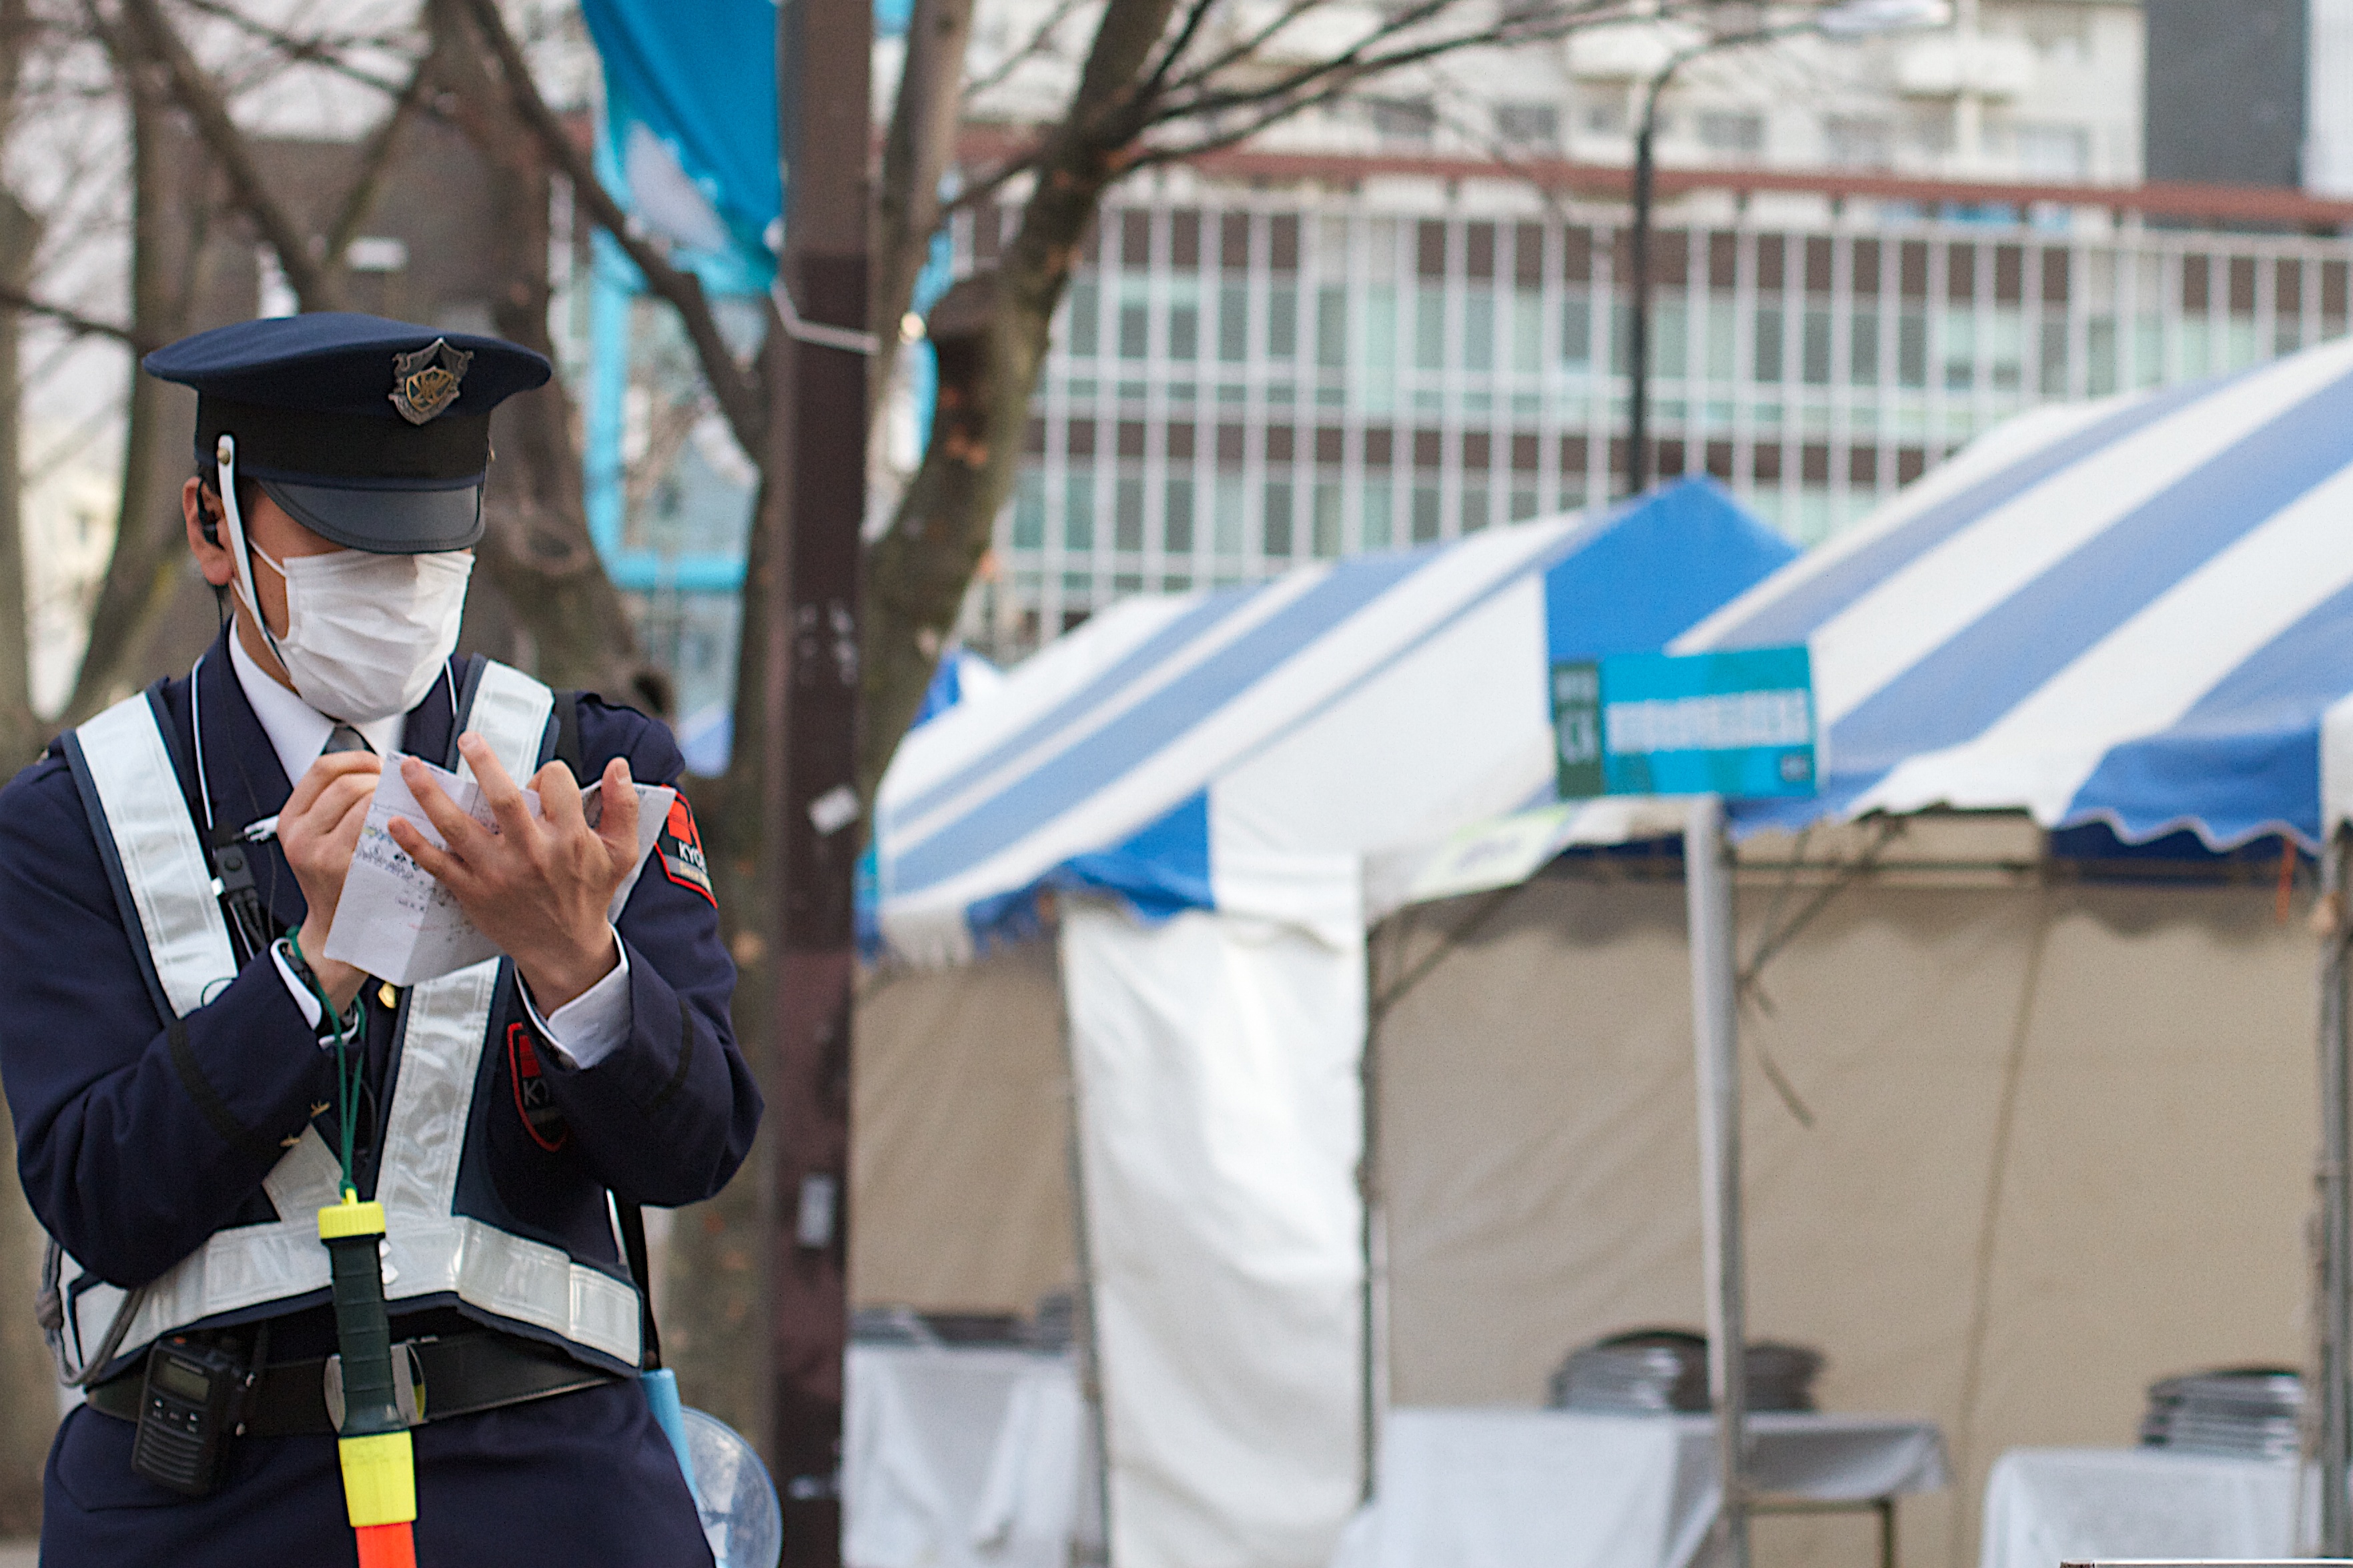
city, profession, security, police, event, official, police officer